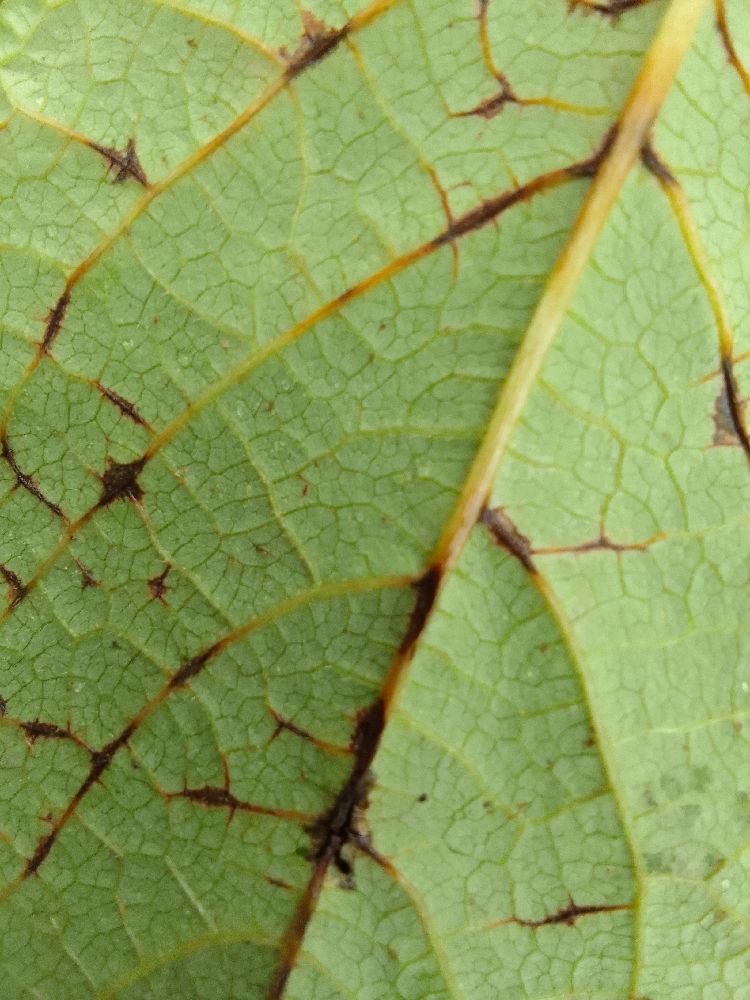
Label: anthracnose